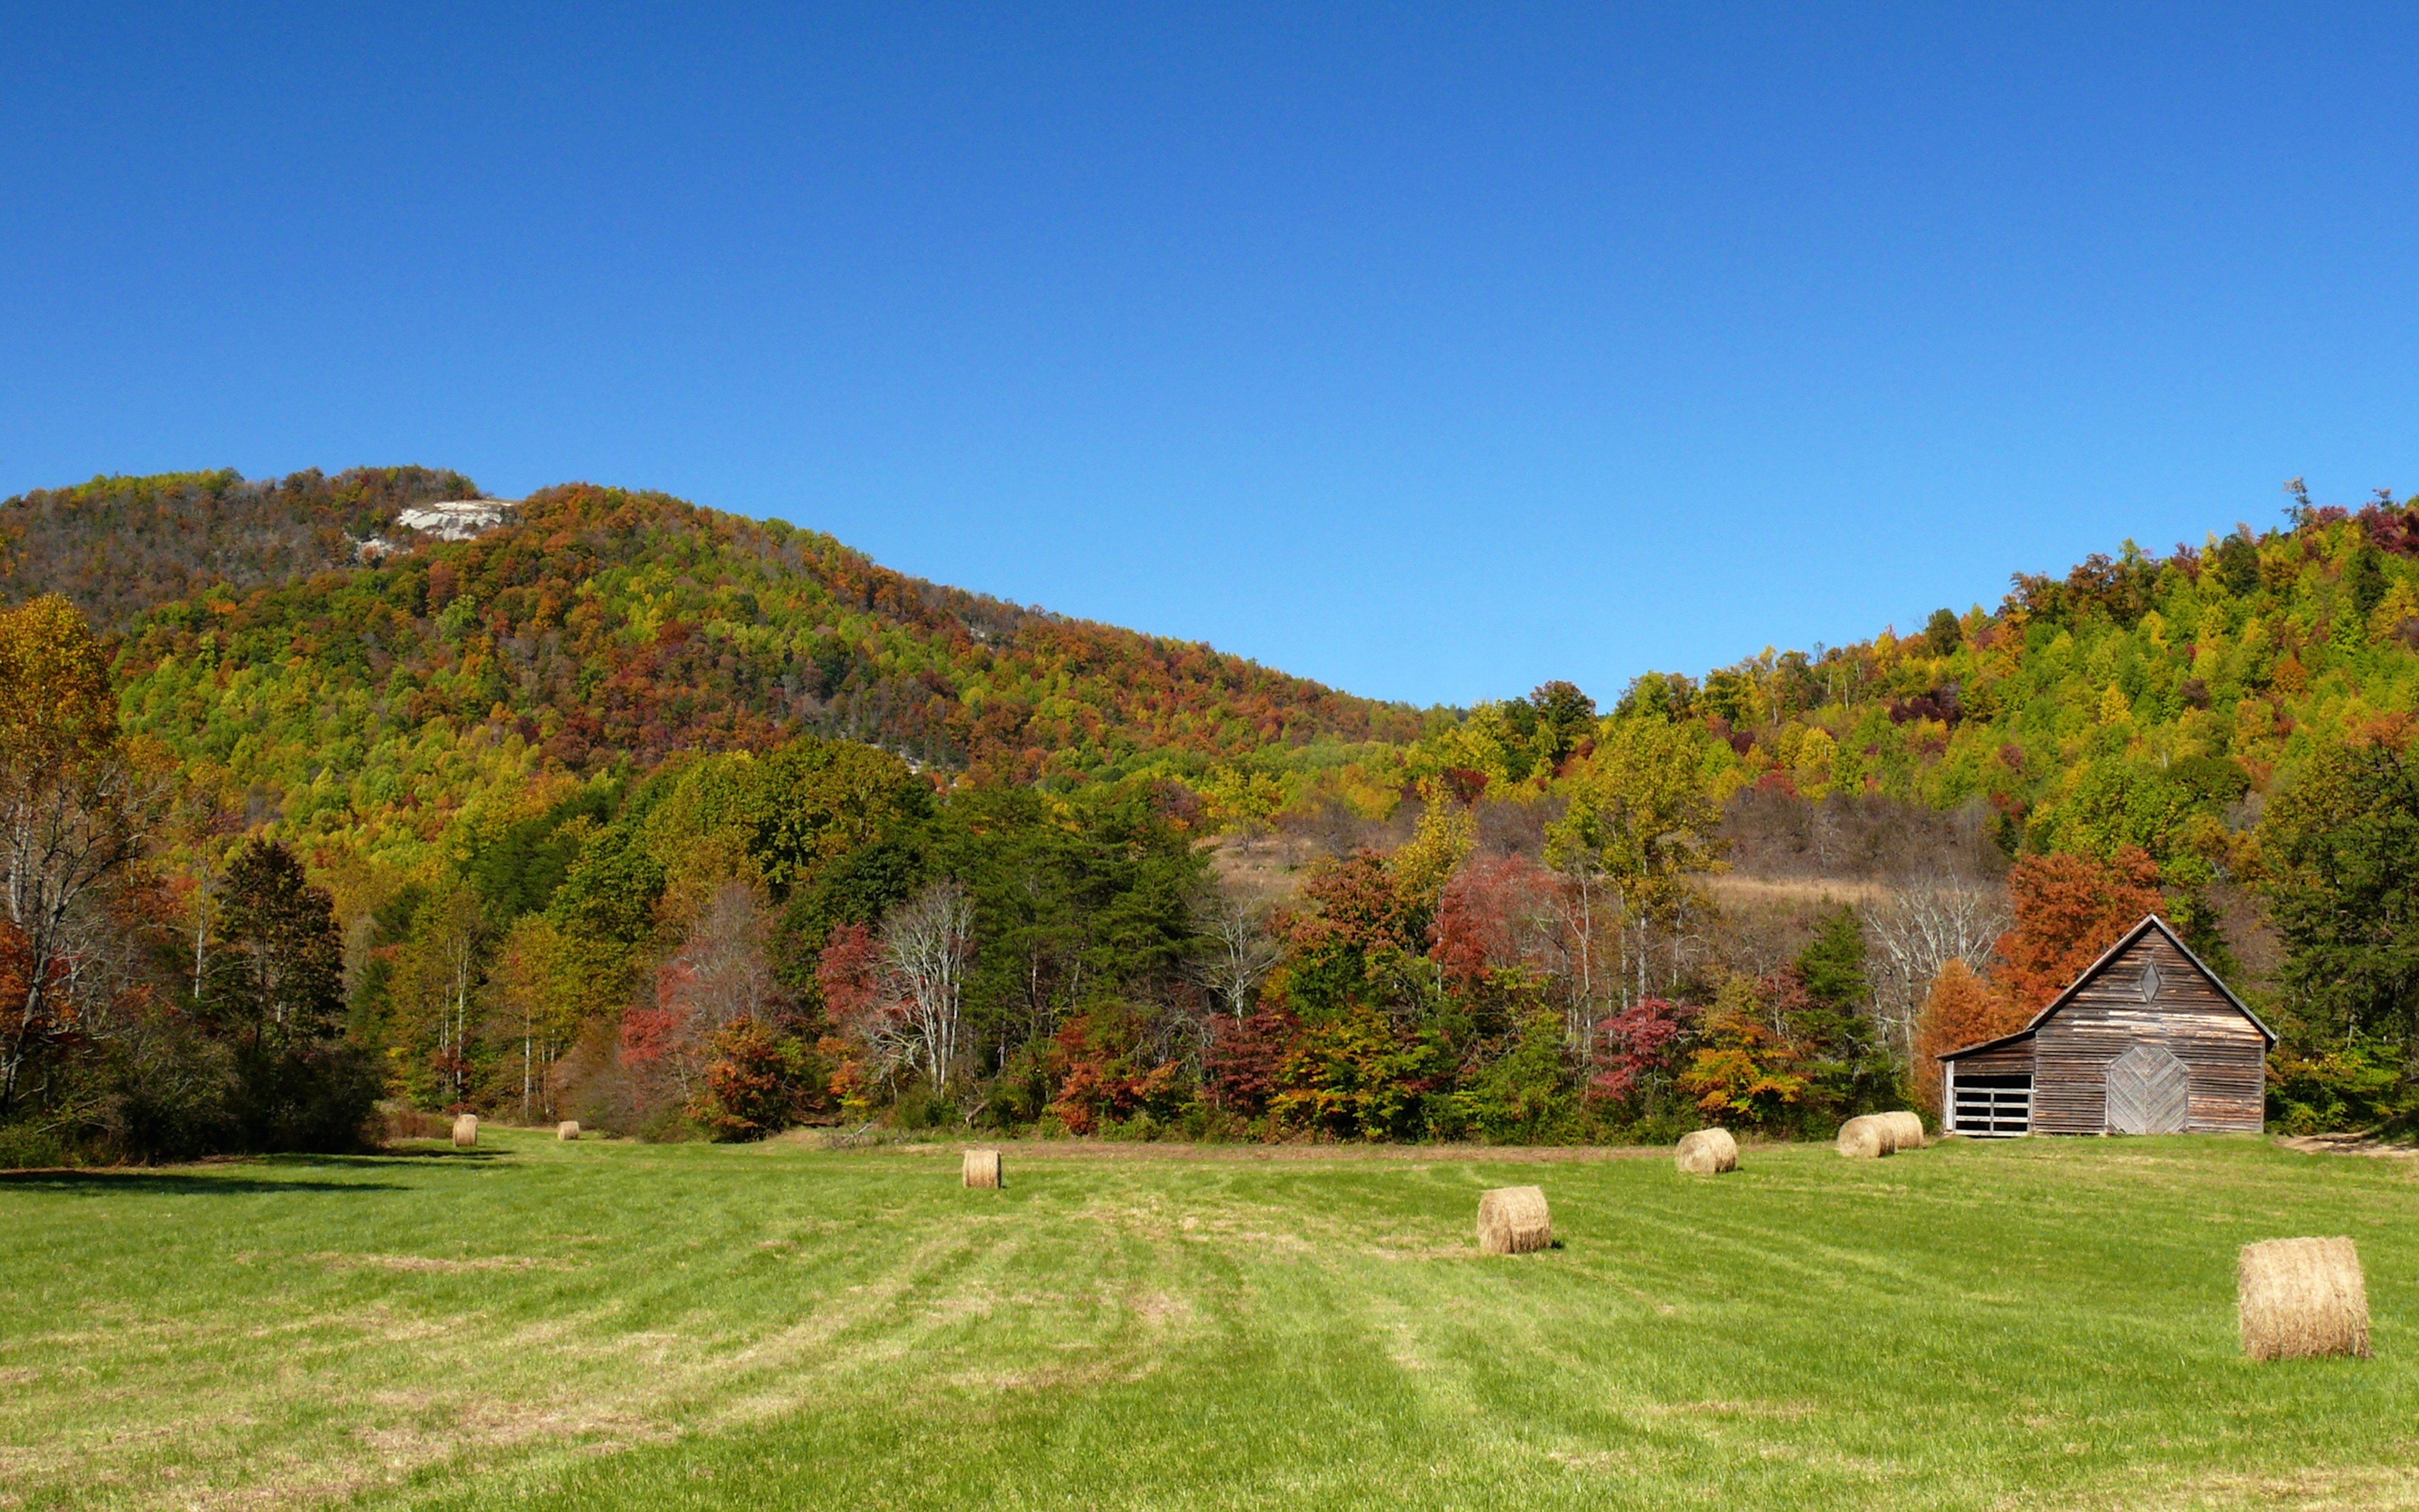
landscape, tree, nature, forest, grass, mountain, sky, farm, lawn, meadow, countryside, hill, valley, mountain range, country, orange, tranquil, pasture, peaceful, autumn, calm, season, trees, leaves, woods, mountains, grassland, plateau, beautiful, estate, woodland, ecosystem, rural area, mountainous landforms